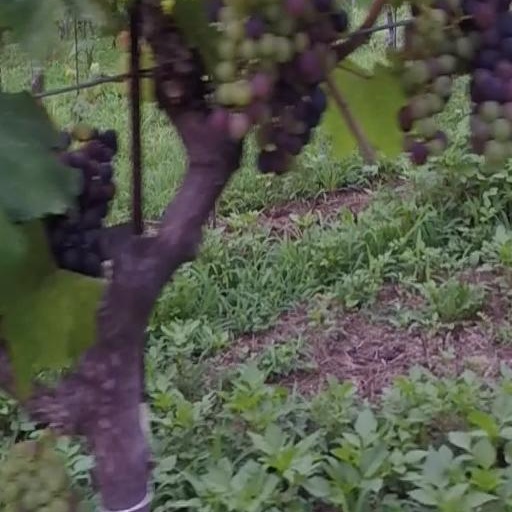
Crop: grape